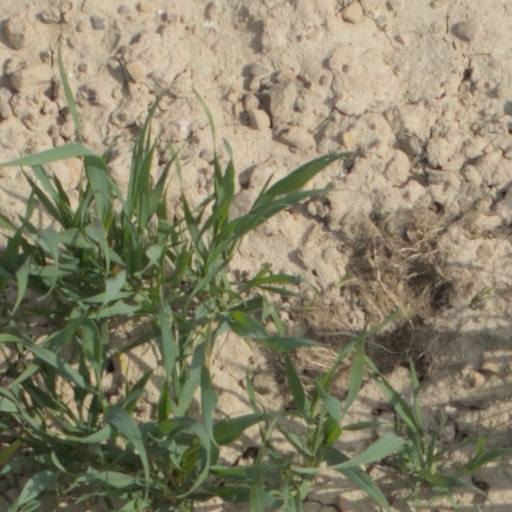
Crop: wheat